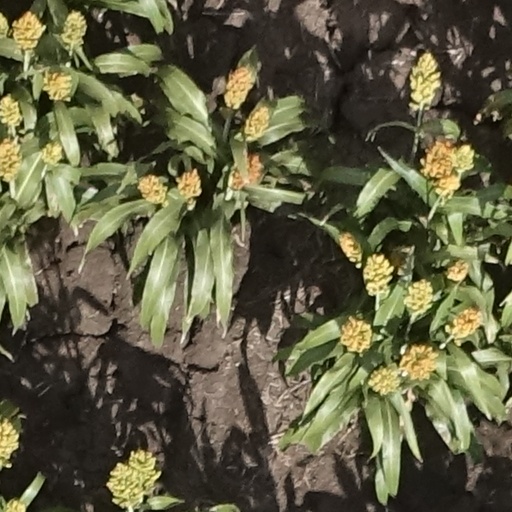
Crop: sorghum